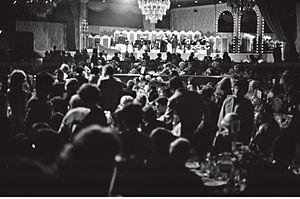
The Beverly Hilton est un hôtel situé à Beverly Hills en banlieue de Los Angeles, aux États-Unis. Cet hôtel a accueilli certaines cérémonies et conventions tels que les Golden Globes et les Daytime Emmy Awards.